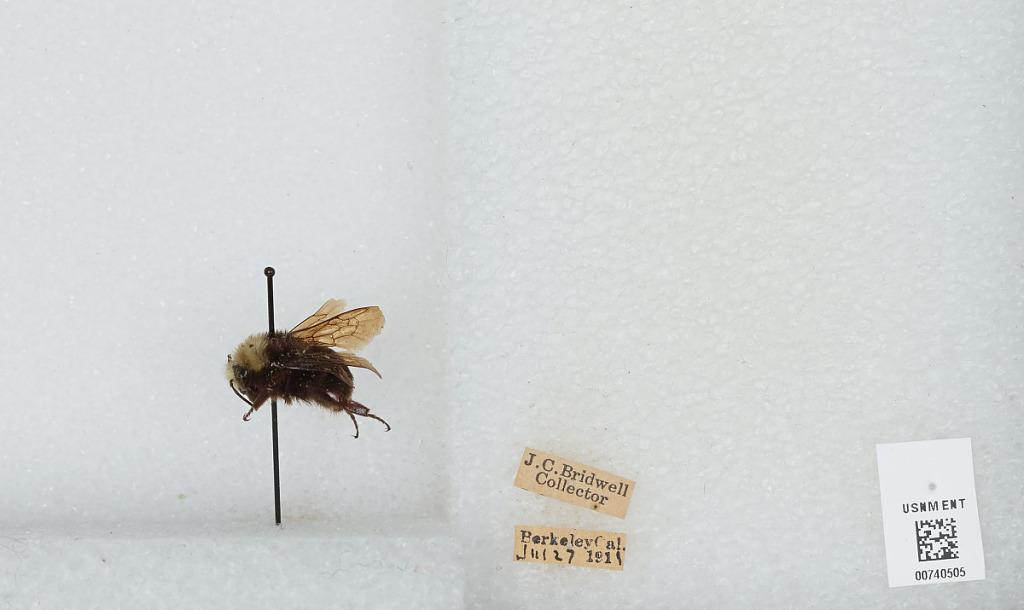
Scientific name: Bombus (Pyrobombus) vosnesenskii Radoszkowski
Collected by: J. Bridwell
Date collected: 1911-7-27
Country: United States
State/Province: California
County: Alameda
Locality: Berkeley
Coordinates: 37.8717, -122.273